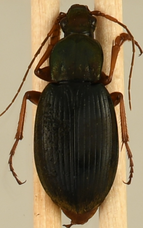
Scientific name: Chlaenius aestivus
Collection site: Blandy Experimental Farm Site (BLAN), plot BLAN_003